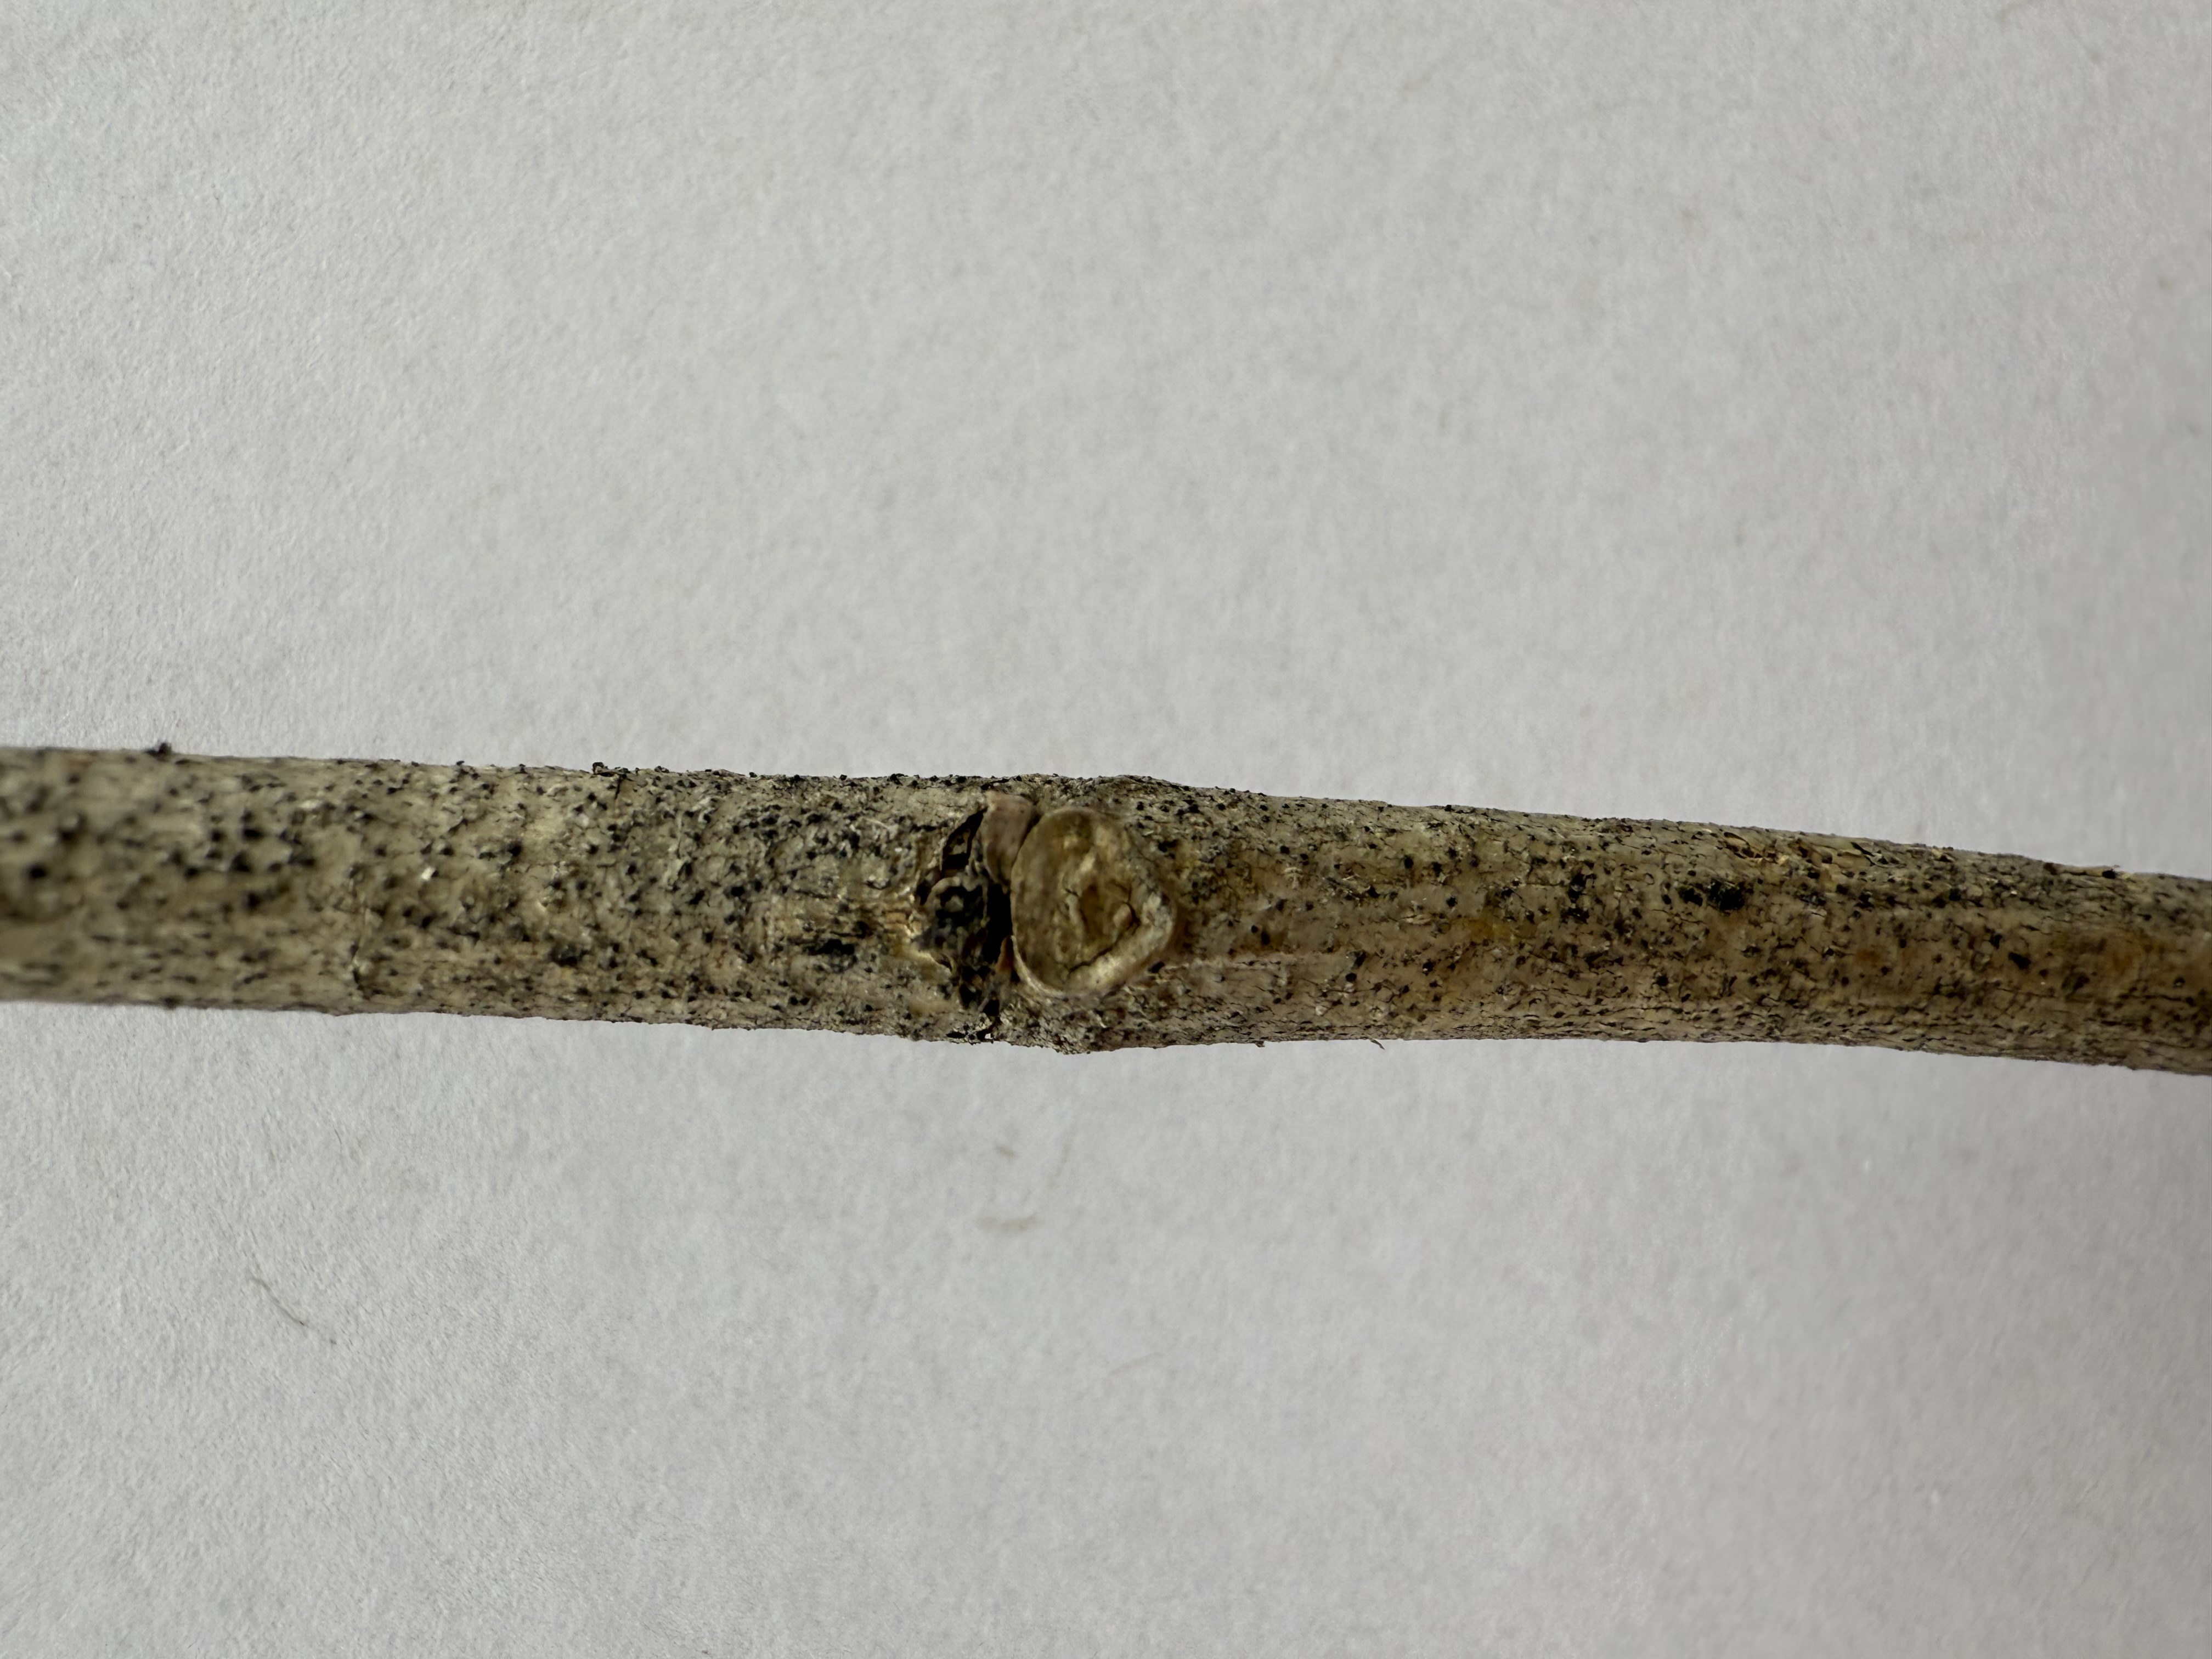
Variety: Austria Everbearing Mulberry